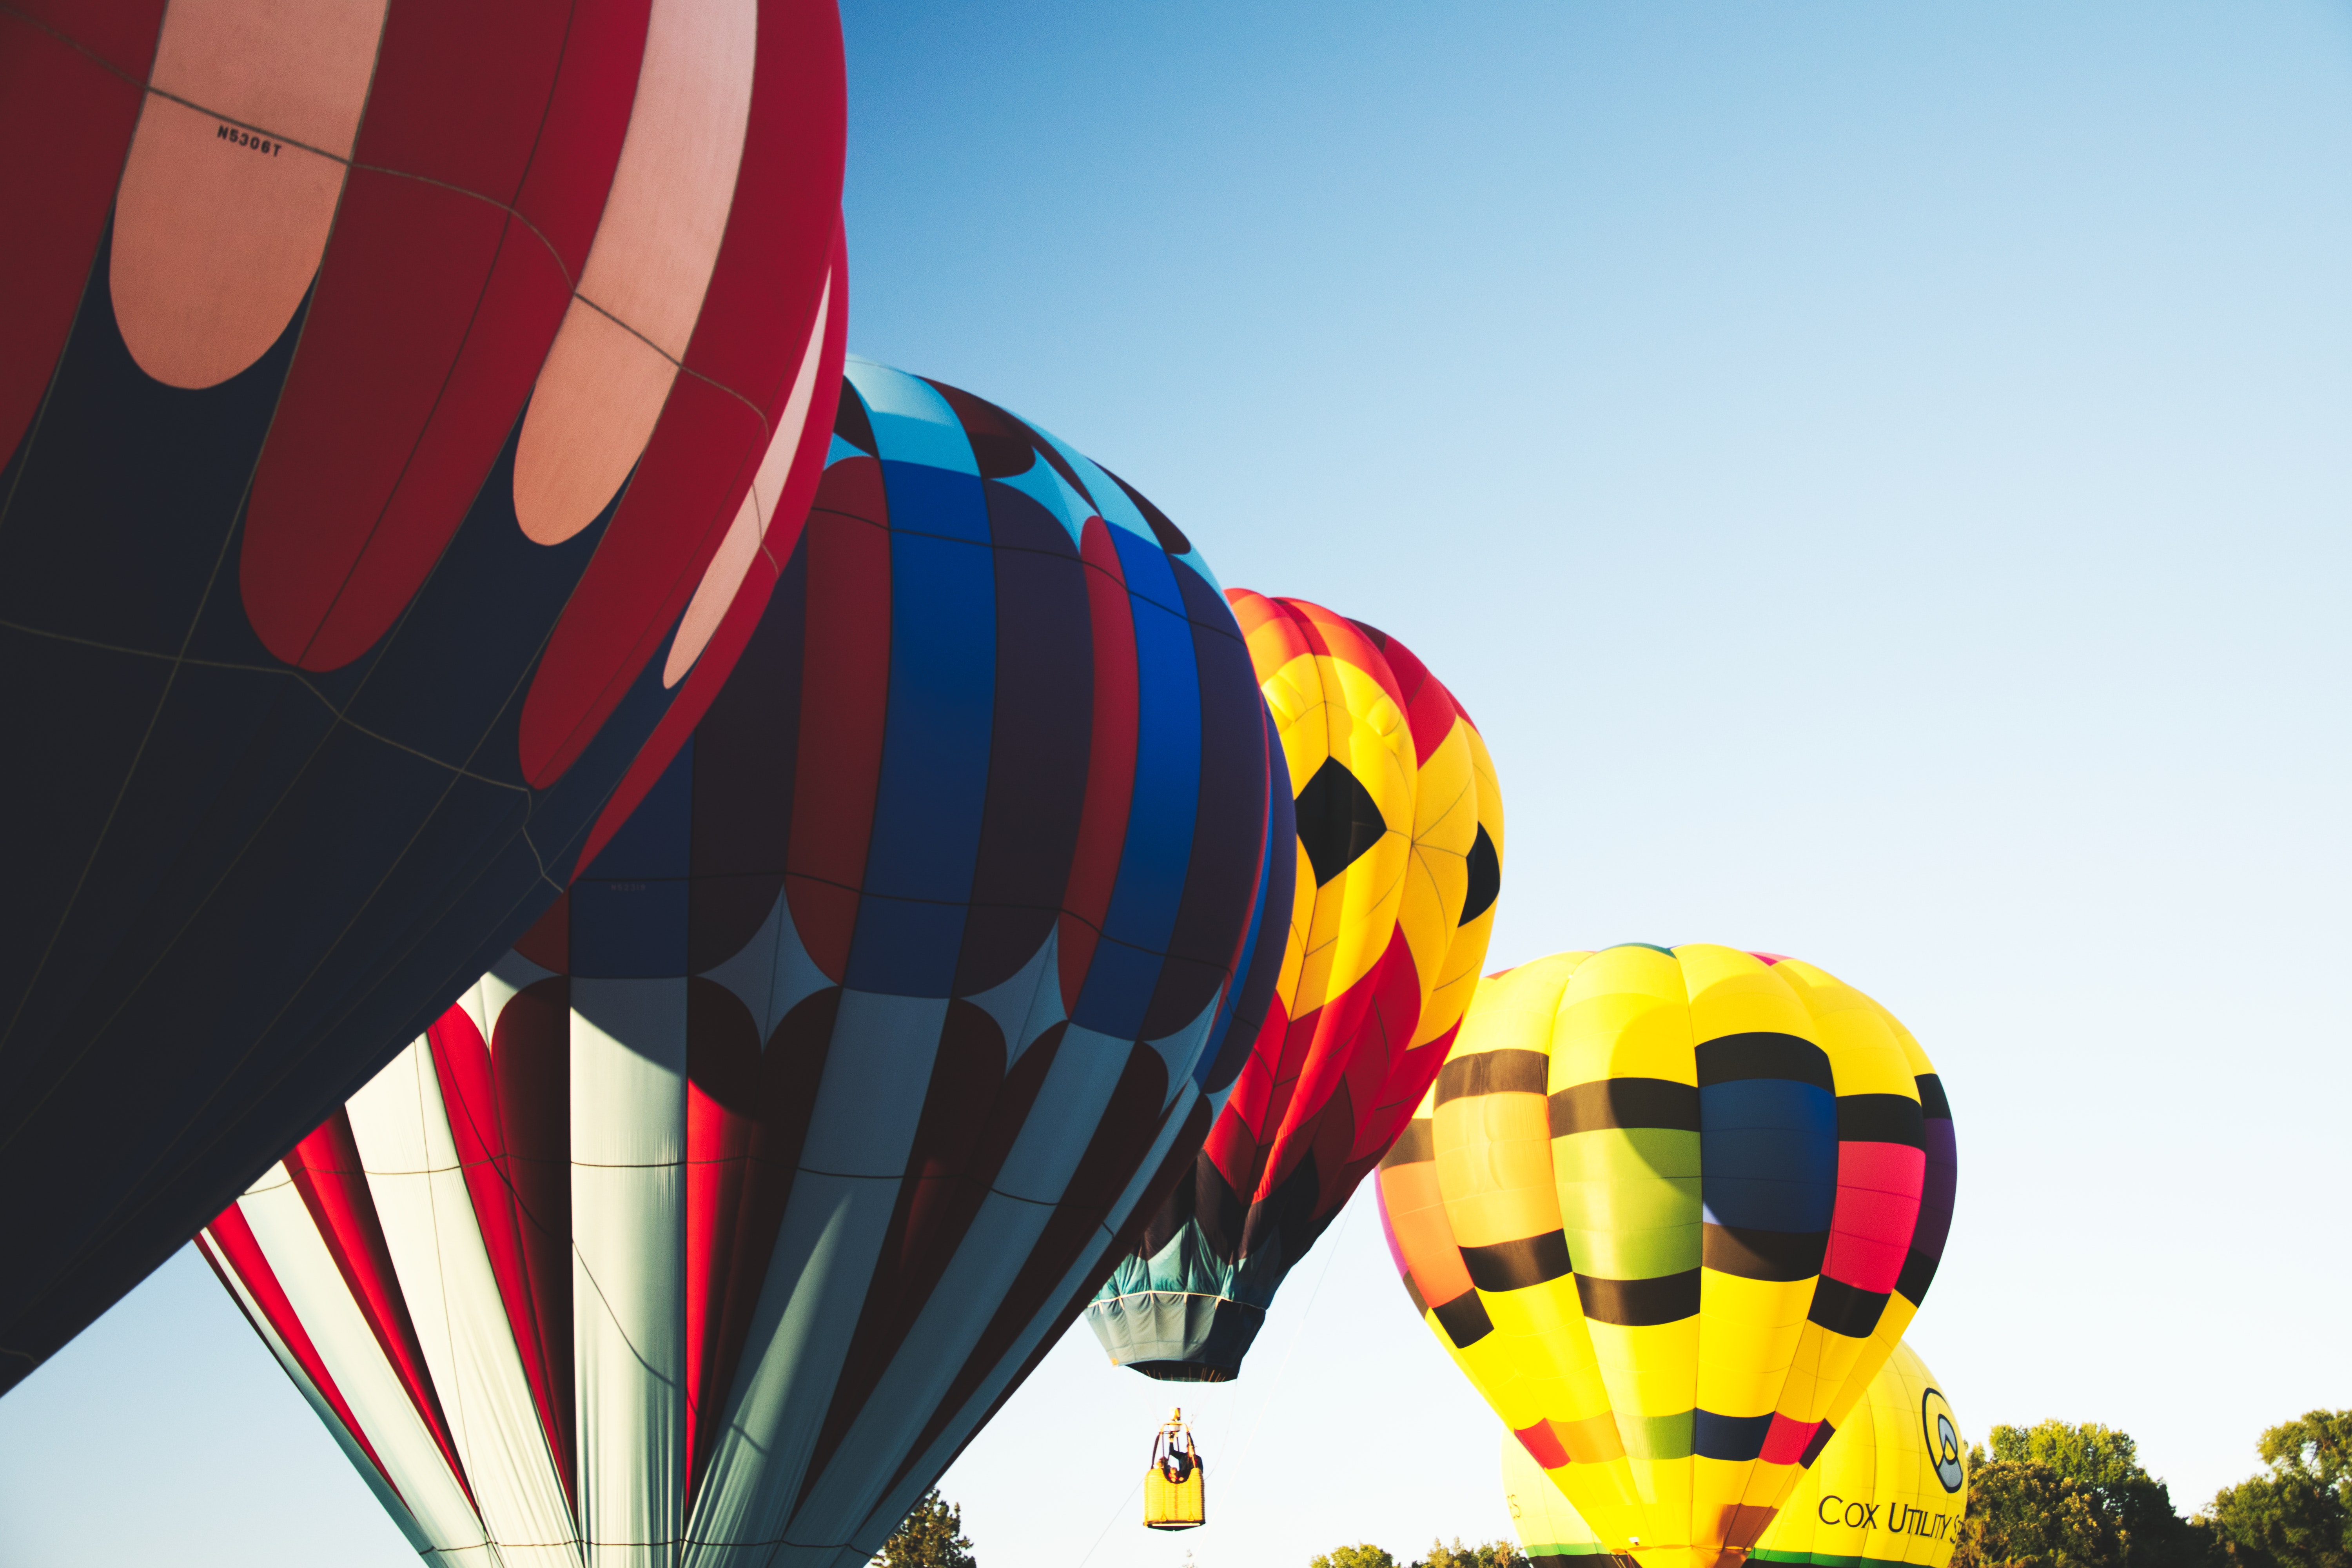
hot air ballooning, hot air balloon, yellow, balloon, sky, daytime, fun